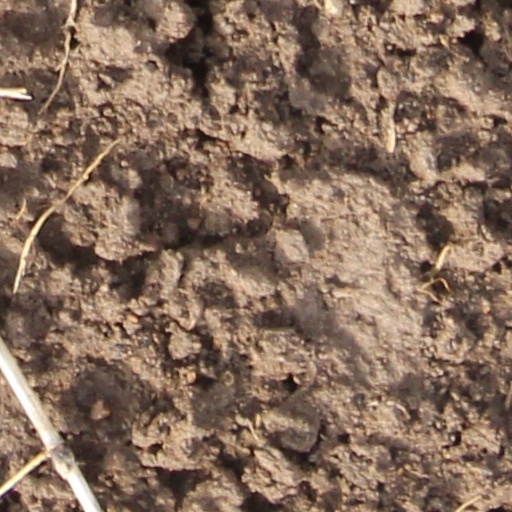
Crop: wheat